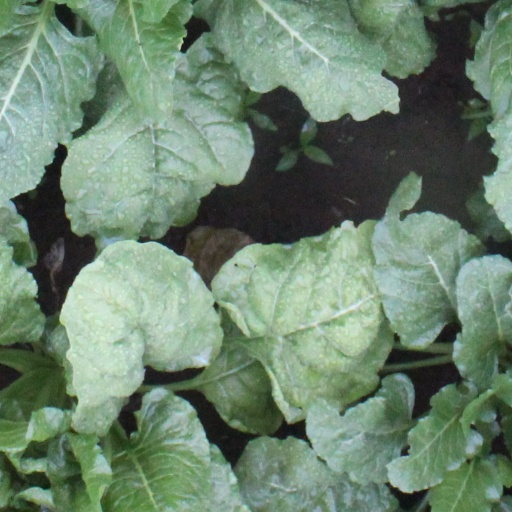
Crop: sugar beet